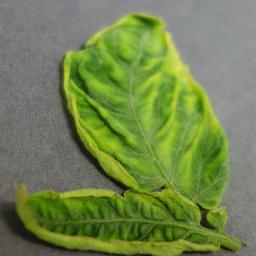
Label: Tomato___Tomato_Yellow_Leaf_Curl_Virus